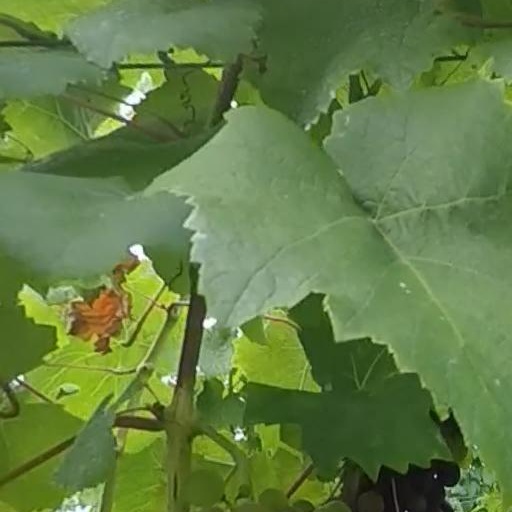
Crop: grape